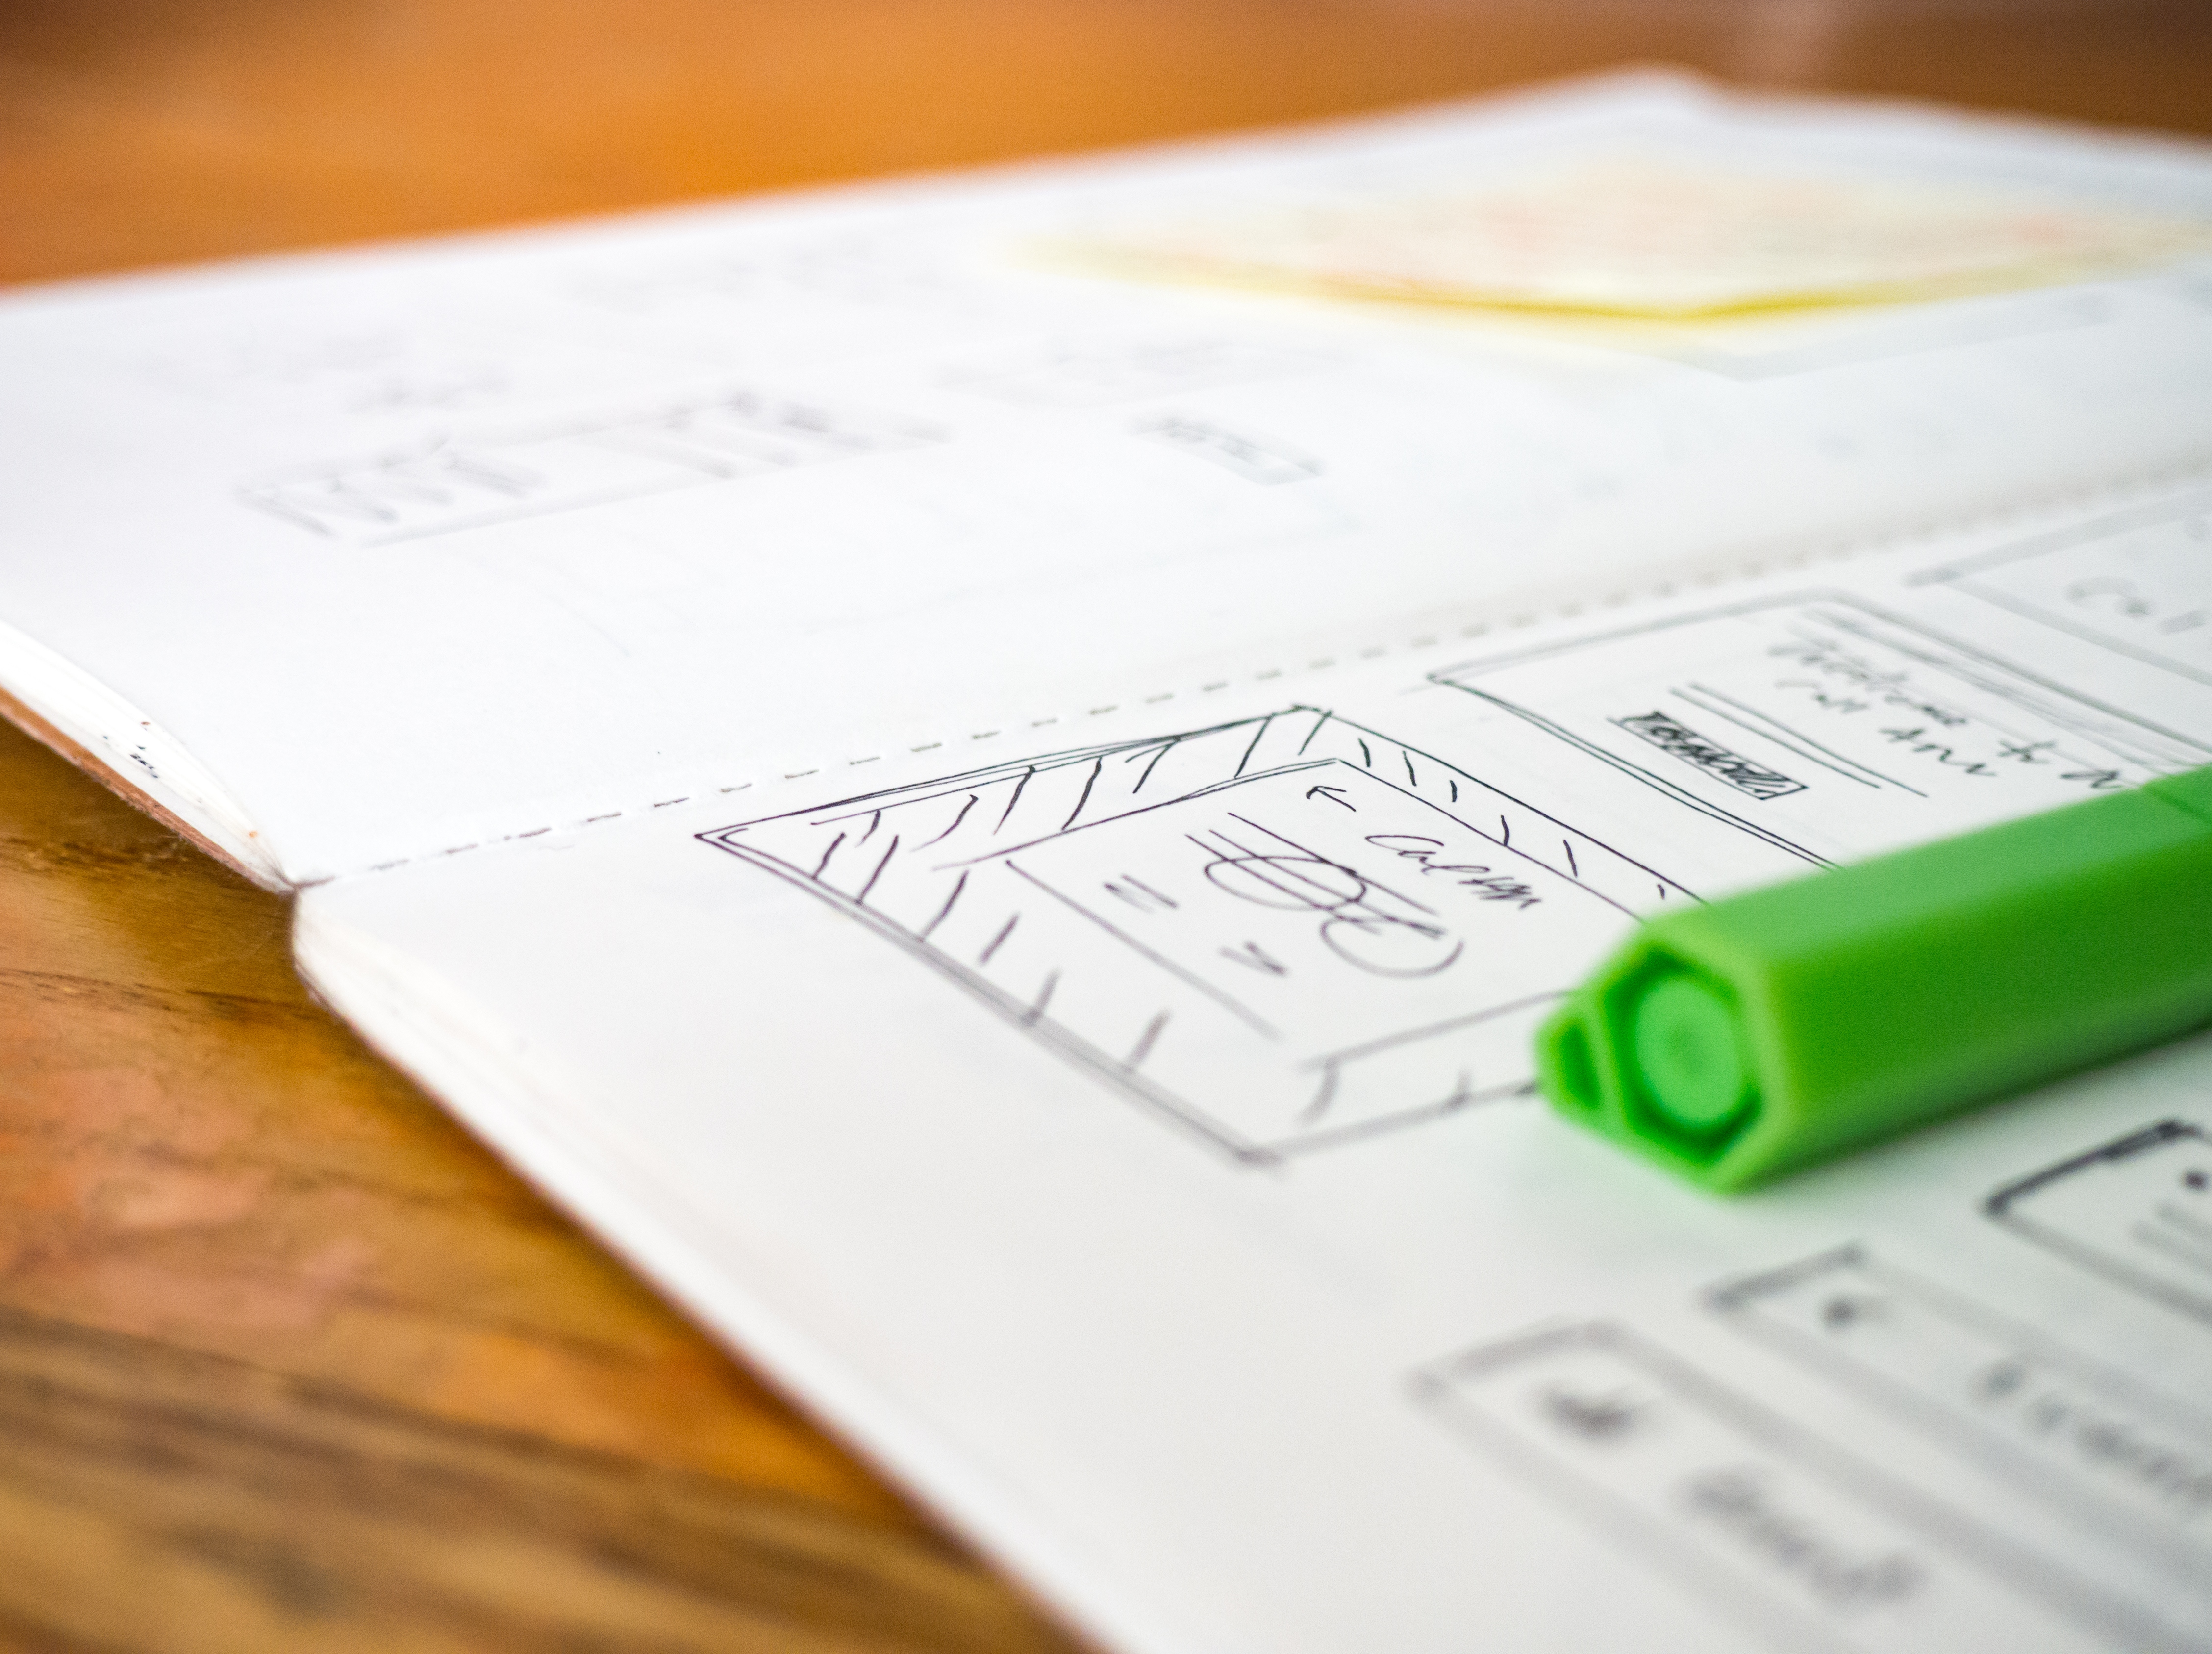
text, font, yellow, Material property, drawing, writing, paper, illustration